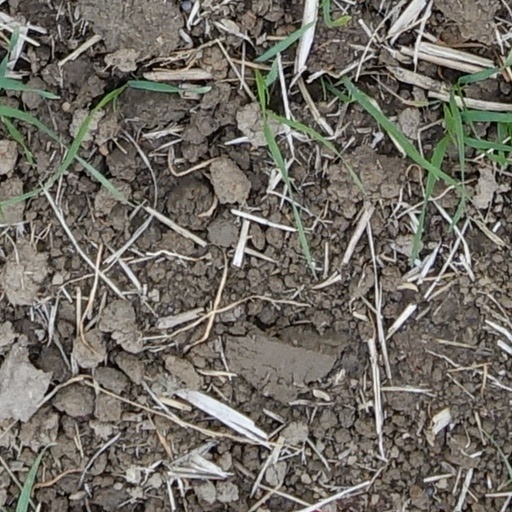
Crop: wheat